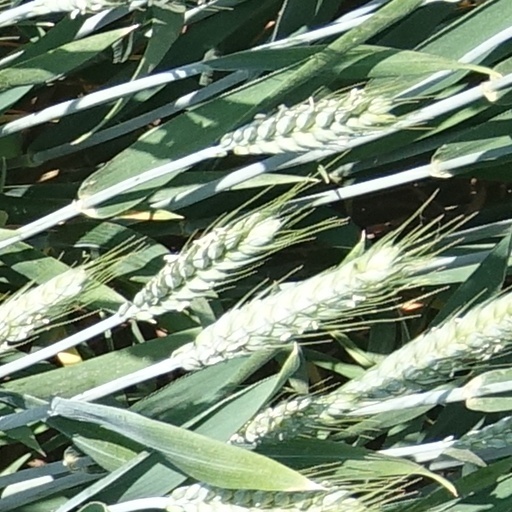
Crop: wheat